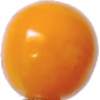
Label: Physalis 1